Jung Bahadur Rana

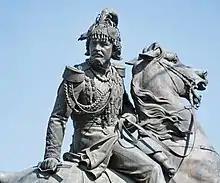
Jung Bahadur Statue in Tundikhel, Kathmandu

Meanwhile, the spies in Benaras, who were monitoring every move of the king, provided weekly reports to Jung Bahadur. Understanding the activities in Benaras, Jung Bahadur called a meeting of the Council and issued a charter stating, "We can no longer obey the king; henceforth, we will act in accordance with the commands of Prime Minister Jung Bahadur," which he sent to Benaras. Upon receiving this letter, the king panicked and consulted with his new ministers as well as his guru.